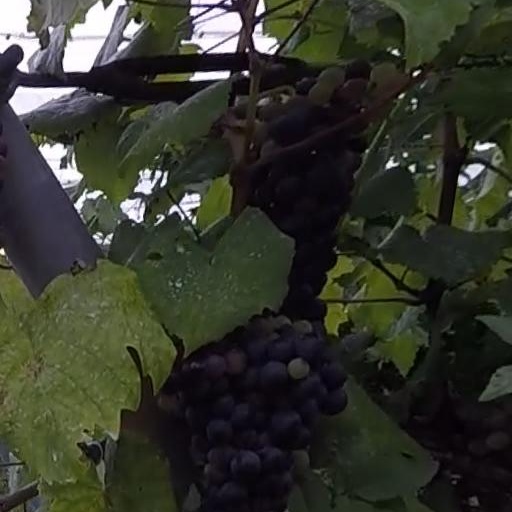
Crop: grape